Olivia (TV series)

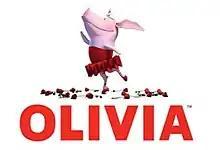
The show's title card.

Olivia is a children's computer-animated comedy television series produced by media company Chorion and based on the late Ian Falconer's books. The series won a silver Parents' Choice Award for its positive storylines and characters. The series premiered on January 26, 2009, on the Nick Jr. Channel and aired episodes through October 29, 2015. It had 40 episodes.